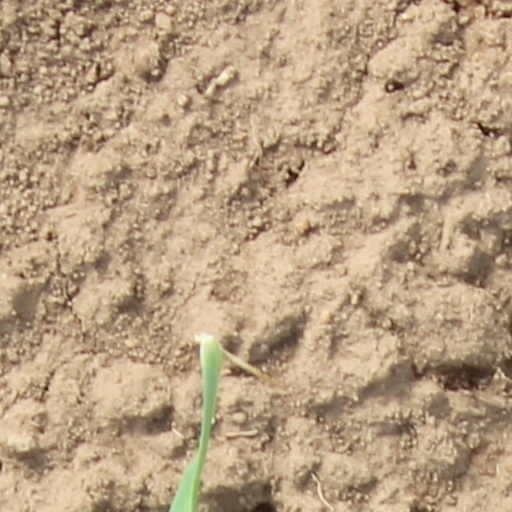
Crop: wheat